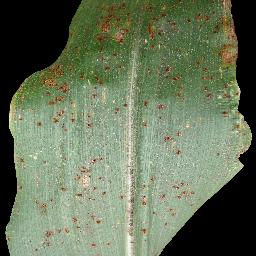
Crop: corn
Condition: (maize)_common_rust